Irving L. Branch

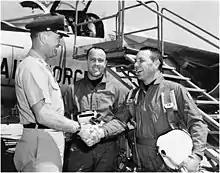
Major General Irving L. Branch (left) shakes hands with F-111 test pilots Fred Voorhies and Val Prahl.

Irving Lewis Branch (1 August 1912 – 3 January 1966) was a United States Air Force general. A graduate of the Norwich University, he served in the China Burma India Theater during World War II. After the war was the chief of staff of Armed Forces Special Weapons Project, deputy commander of the Air Force Special Weapons Center, and the head of the Aircraft Nuclear Propulsion Office. In 1959 he assumed command of the US Air Force Flight Test Center, where he was in charge of the X-15 program and the first test flight of the experimental B-70 Valkyrie supersonic bomber. He died on active service when his T-38 Talon jet crashed into Puget Sound.